81st Infantry Division (United States)

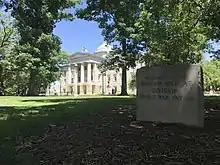

The 81st Division was organized as a division of the United States Army in August 1917 during World War I at Camp Jackson, South Carolina. The division was originally organized with a small cadre of Regular Army, in addition to Officers Reserve Corps and National Army officers, while the soldiers were predominantly Selective Service men drawn from the southeastern states of Florida, North Carolina, and Tennessee. During October 1917, most of the enlisted men were transferred to other units, but additional drafts from Alabama, Florida, Georgia, North Carolina, South Carolina, and Tennessee replenished the strength of the division. After finishing training, the 81st Division, commanded by Major General Charles Justin Bailey, deployed to Europe, arriving on the Western Front in August 1918. Elements of the 81st Division first saw limited action by defending the St. Dié sector in September and early October. After relief of mission, the 81st Division was attached to the American First Army in preparation for the Meuse-Argonne Offensive. In the last days of World War I, the 81st Division attacked a portion of the German Army's defensive line on 9 November 1918, and remained engaged in combat operations until the Armistice with Germany at 1100 hours on 11 November 1918. The division sustained 461 casualties on the last day, 66 of them killed.